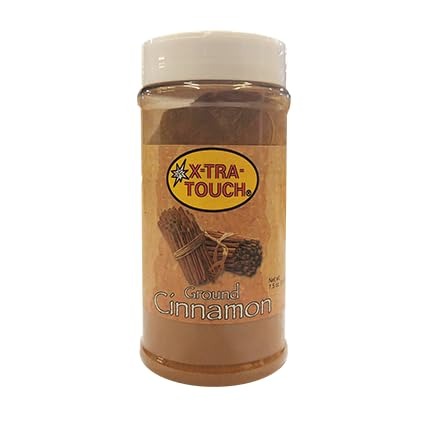
Item Name: X-Tra-Touch X-TRA TOUCH Ground Cinnamon, 7.5 oz.
Product Description: One of the oldest known spices in the world, cinnamon has a sweet, spicy flavor with a slightly "red-hot" bite to it. A ground, inner bark from a member of the evergreen tree species native to Indonesia, cinnamon is great in many things from drinks to desserts.
Value: 7.5
Unit: Ounce

Price: 4.89